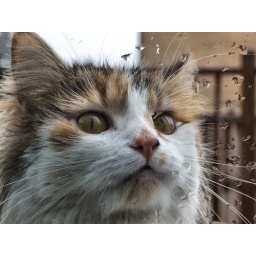
...Neighbour's cat wanting to come in our house out of the rain!